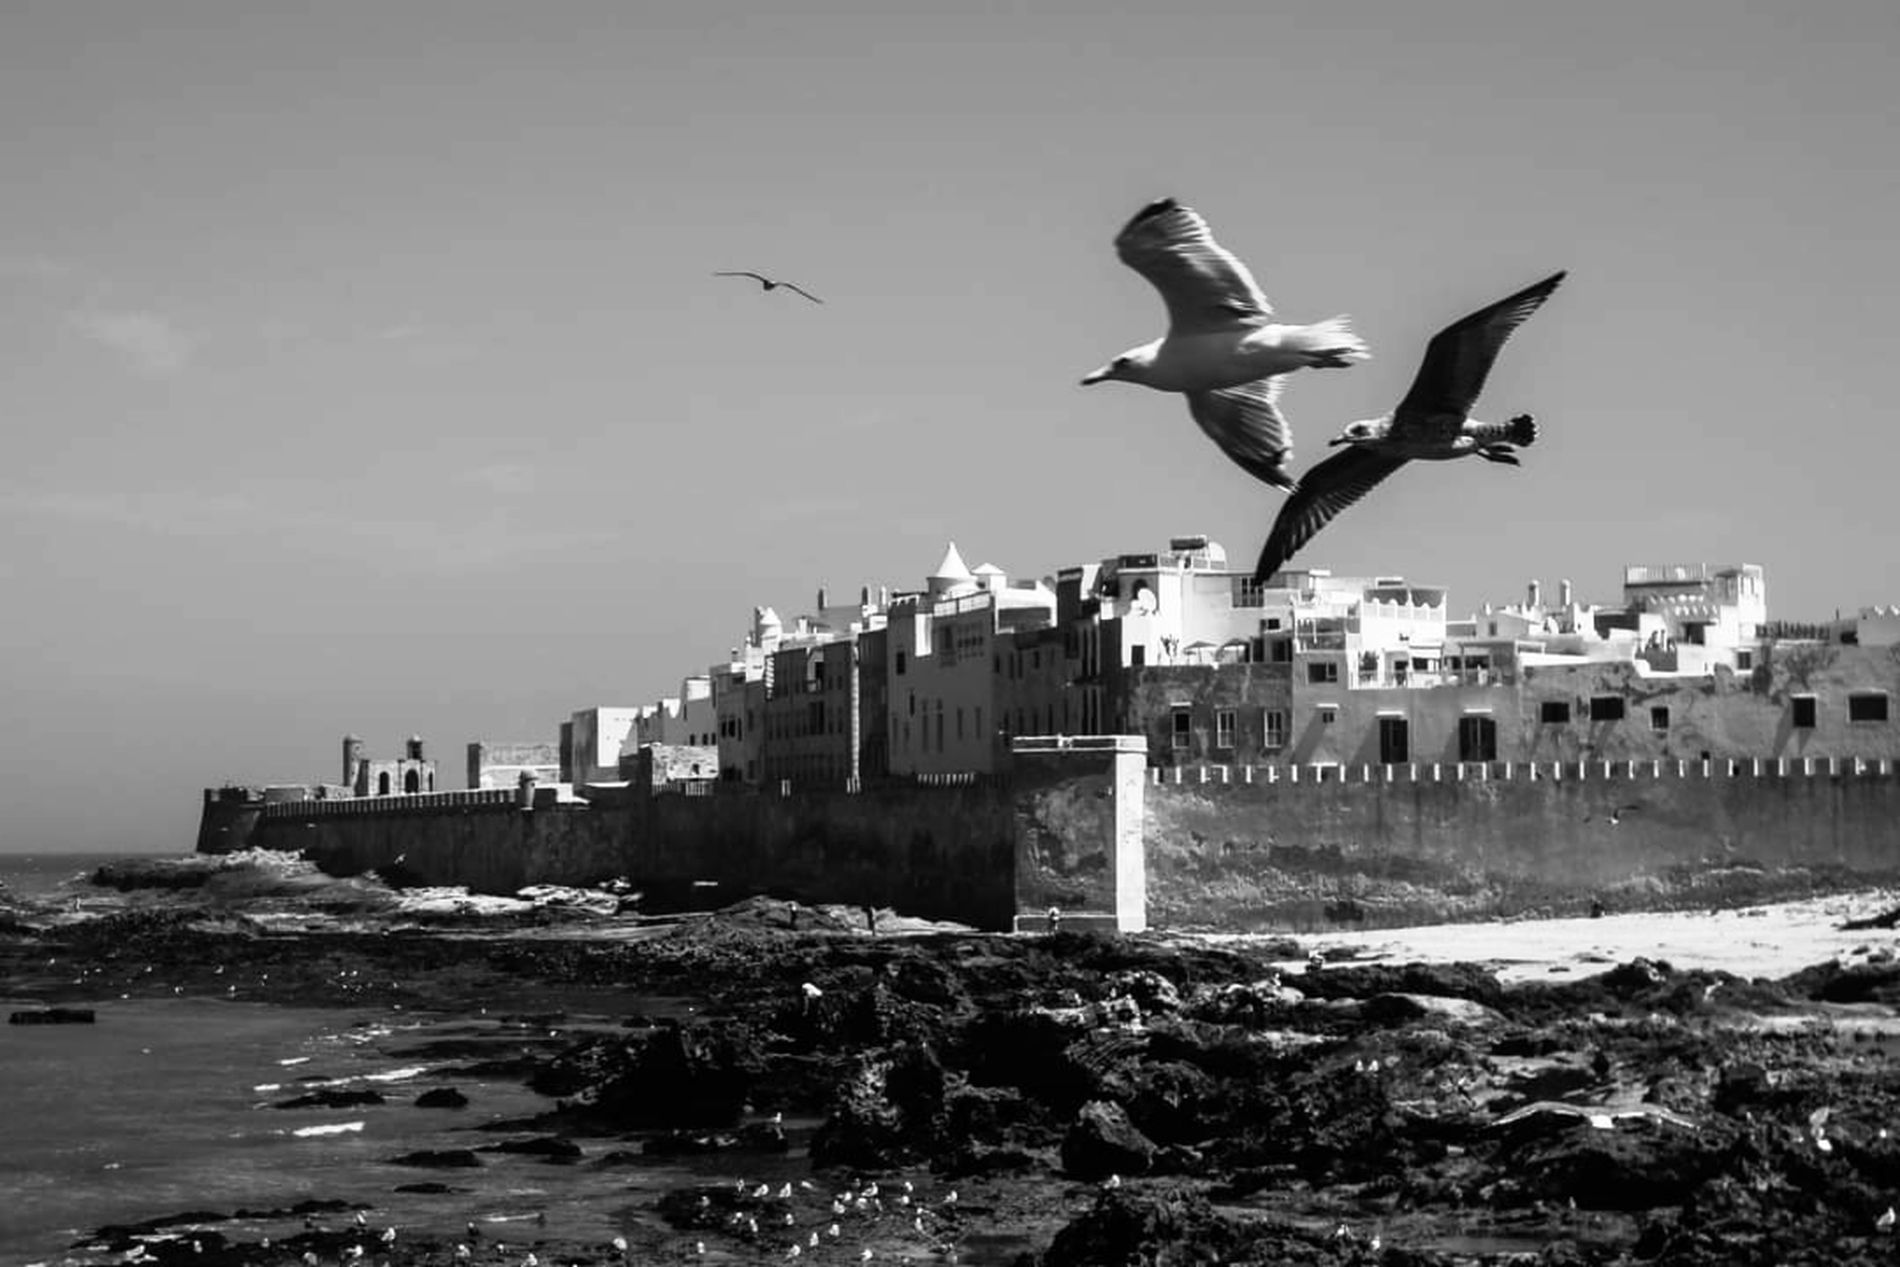
Seaside Castle View
A picture of three seagulls fly above a rocky shore with a historic coastal Castle stretching along the background wall.
Shot taken in daylight from a wide, low angle, the picture frames the seagulls flying within the context of old castle and strongly fortified seawall. The one-color tones evoke a timeless, serene mood, while the harsh sky and sharp shadows accentuate the texture of the rock and architecture.
Labels: Architecture, Building, Castle, Fortress, Animal, Bird, Seagull, Waterfowl, Flying, Cityscape, Urban, Landmark, Water, Waterfront, Window, Wall, Land, Sea, Beach, Rock, sky, Seagulls, Windows, Rocks